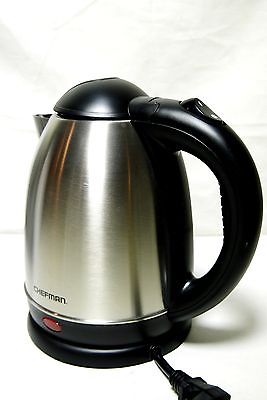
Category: kettle